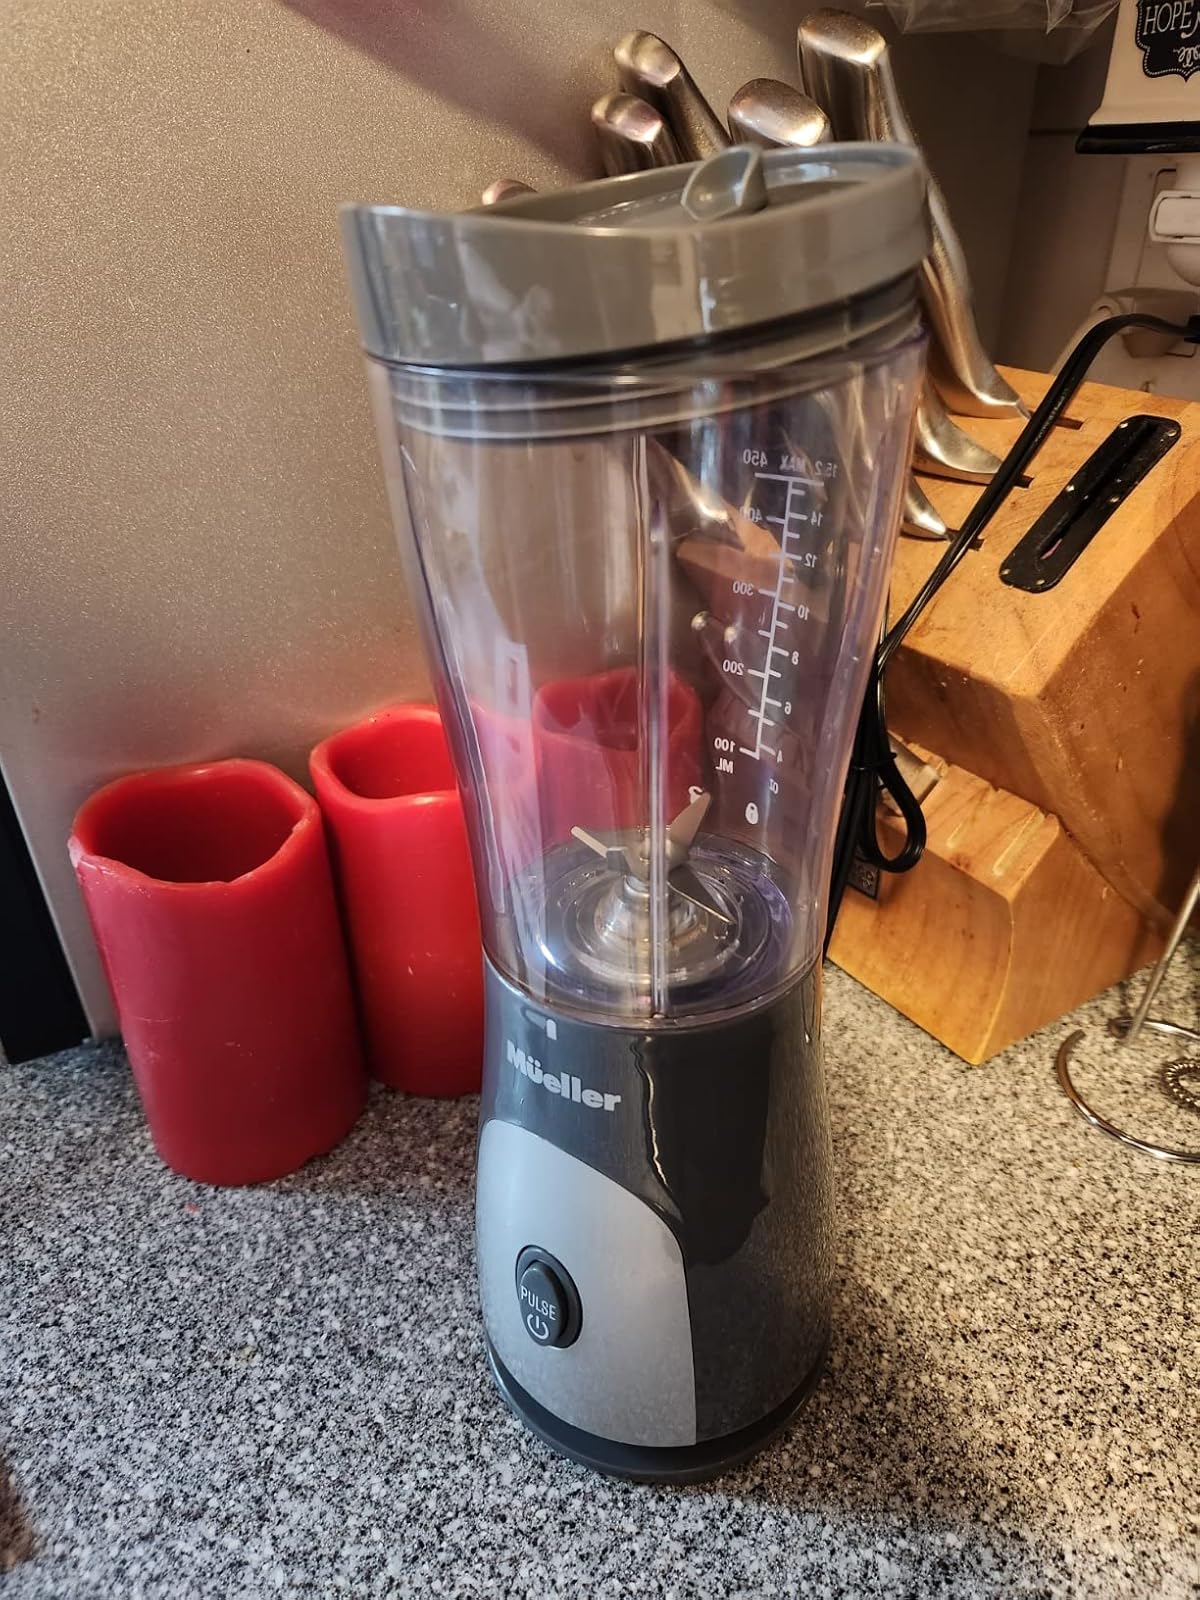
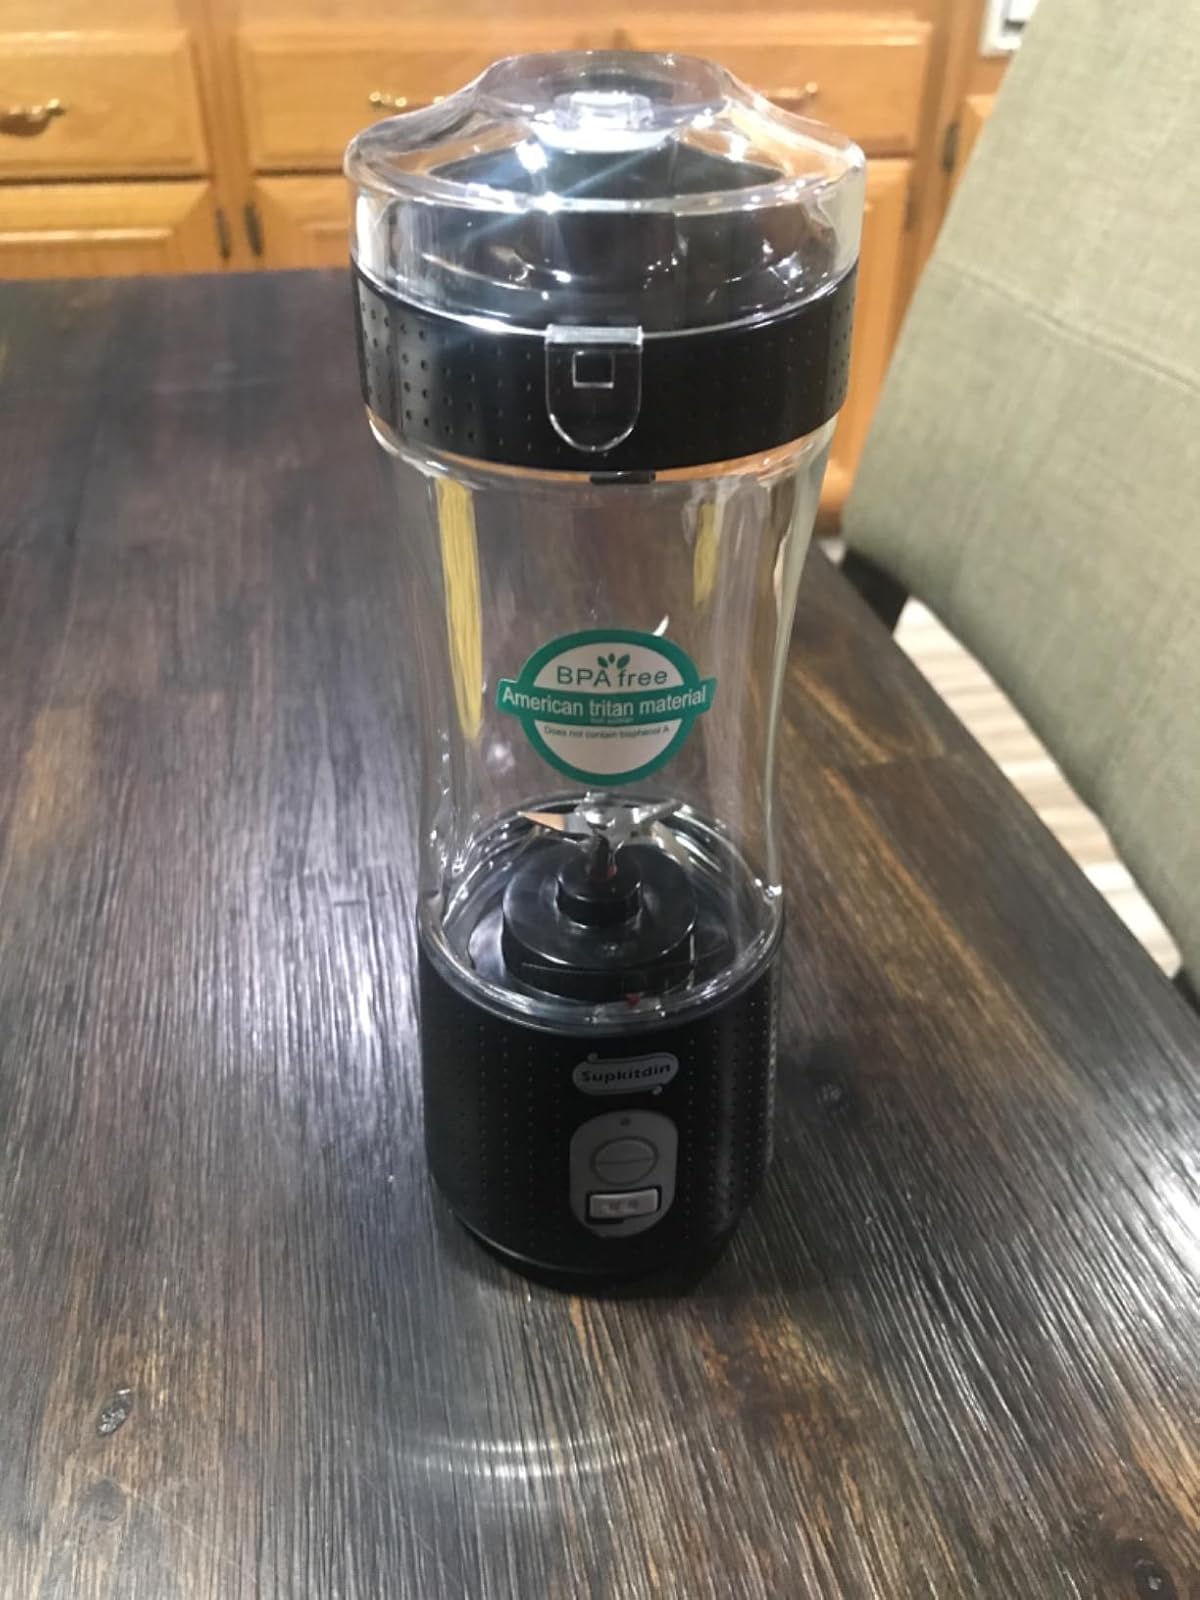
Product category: items_blender
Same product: no